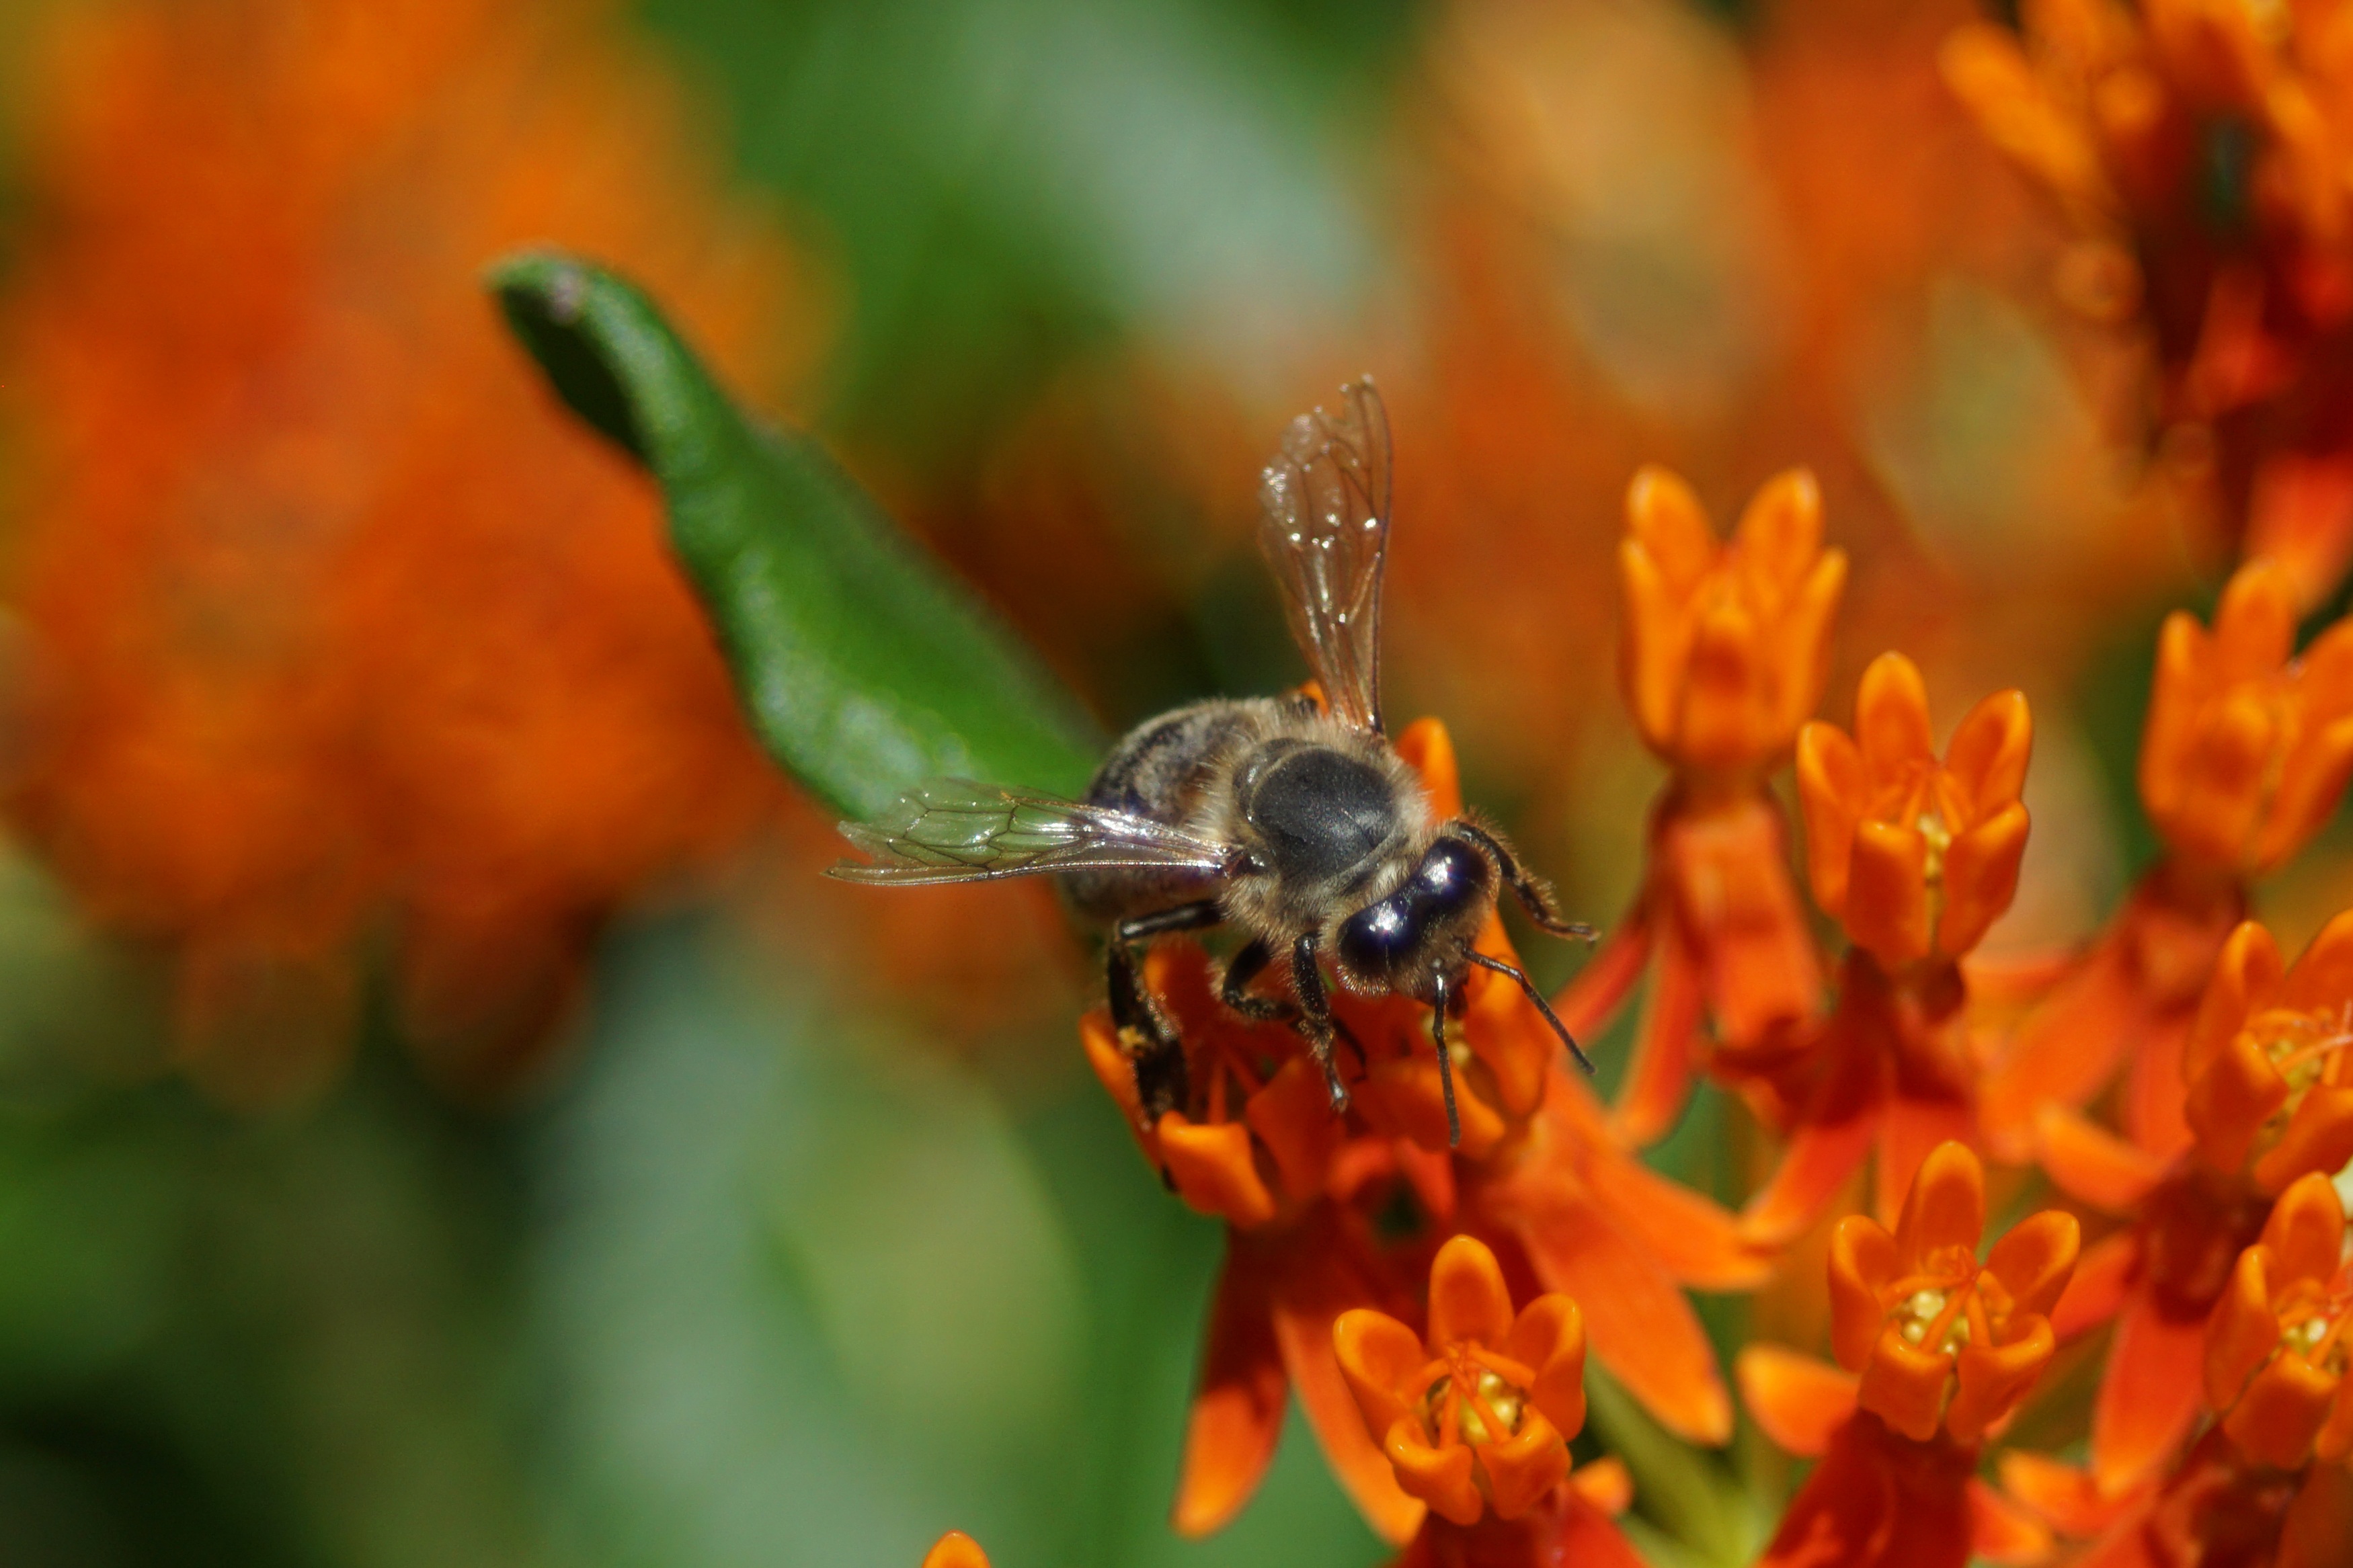
nature, plant, photography, flower, honey, pollen, insect, botany, yellow, flora, fauna, invertebrate, wildflower, close up, bee, nectar, macro photography, honey bee, pollinator, membrane winged insect